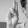
ASL letter: U